Play On (Carrie Underwood album)

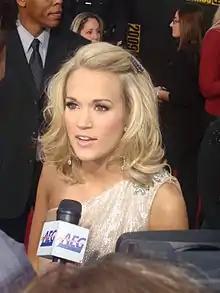
Carrie Underwood at the 2009 American Music Awards

Songwriter Luke Laird said of writing the album's title track, "Carrie had pretty much blocked out three months to write for this album, and she probably wrote over 60 songs during that period. This was the first time Natalie and Carrie had met, and ""Play On"" was actually the second song we wrote that day. When we finished writing the first song, Carrie went downstairs to get a drink, and I told Natalie, "I'll bet she's going to want to write another song." Because when Carrie comes in to write, she's ready to work all day."